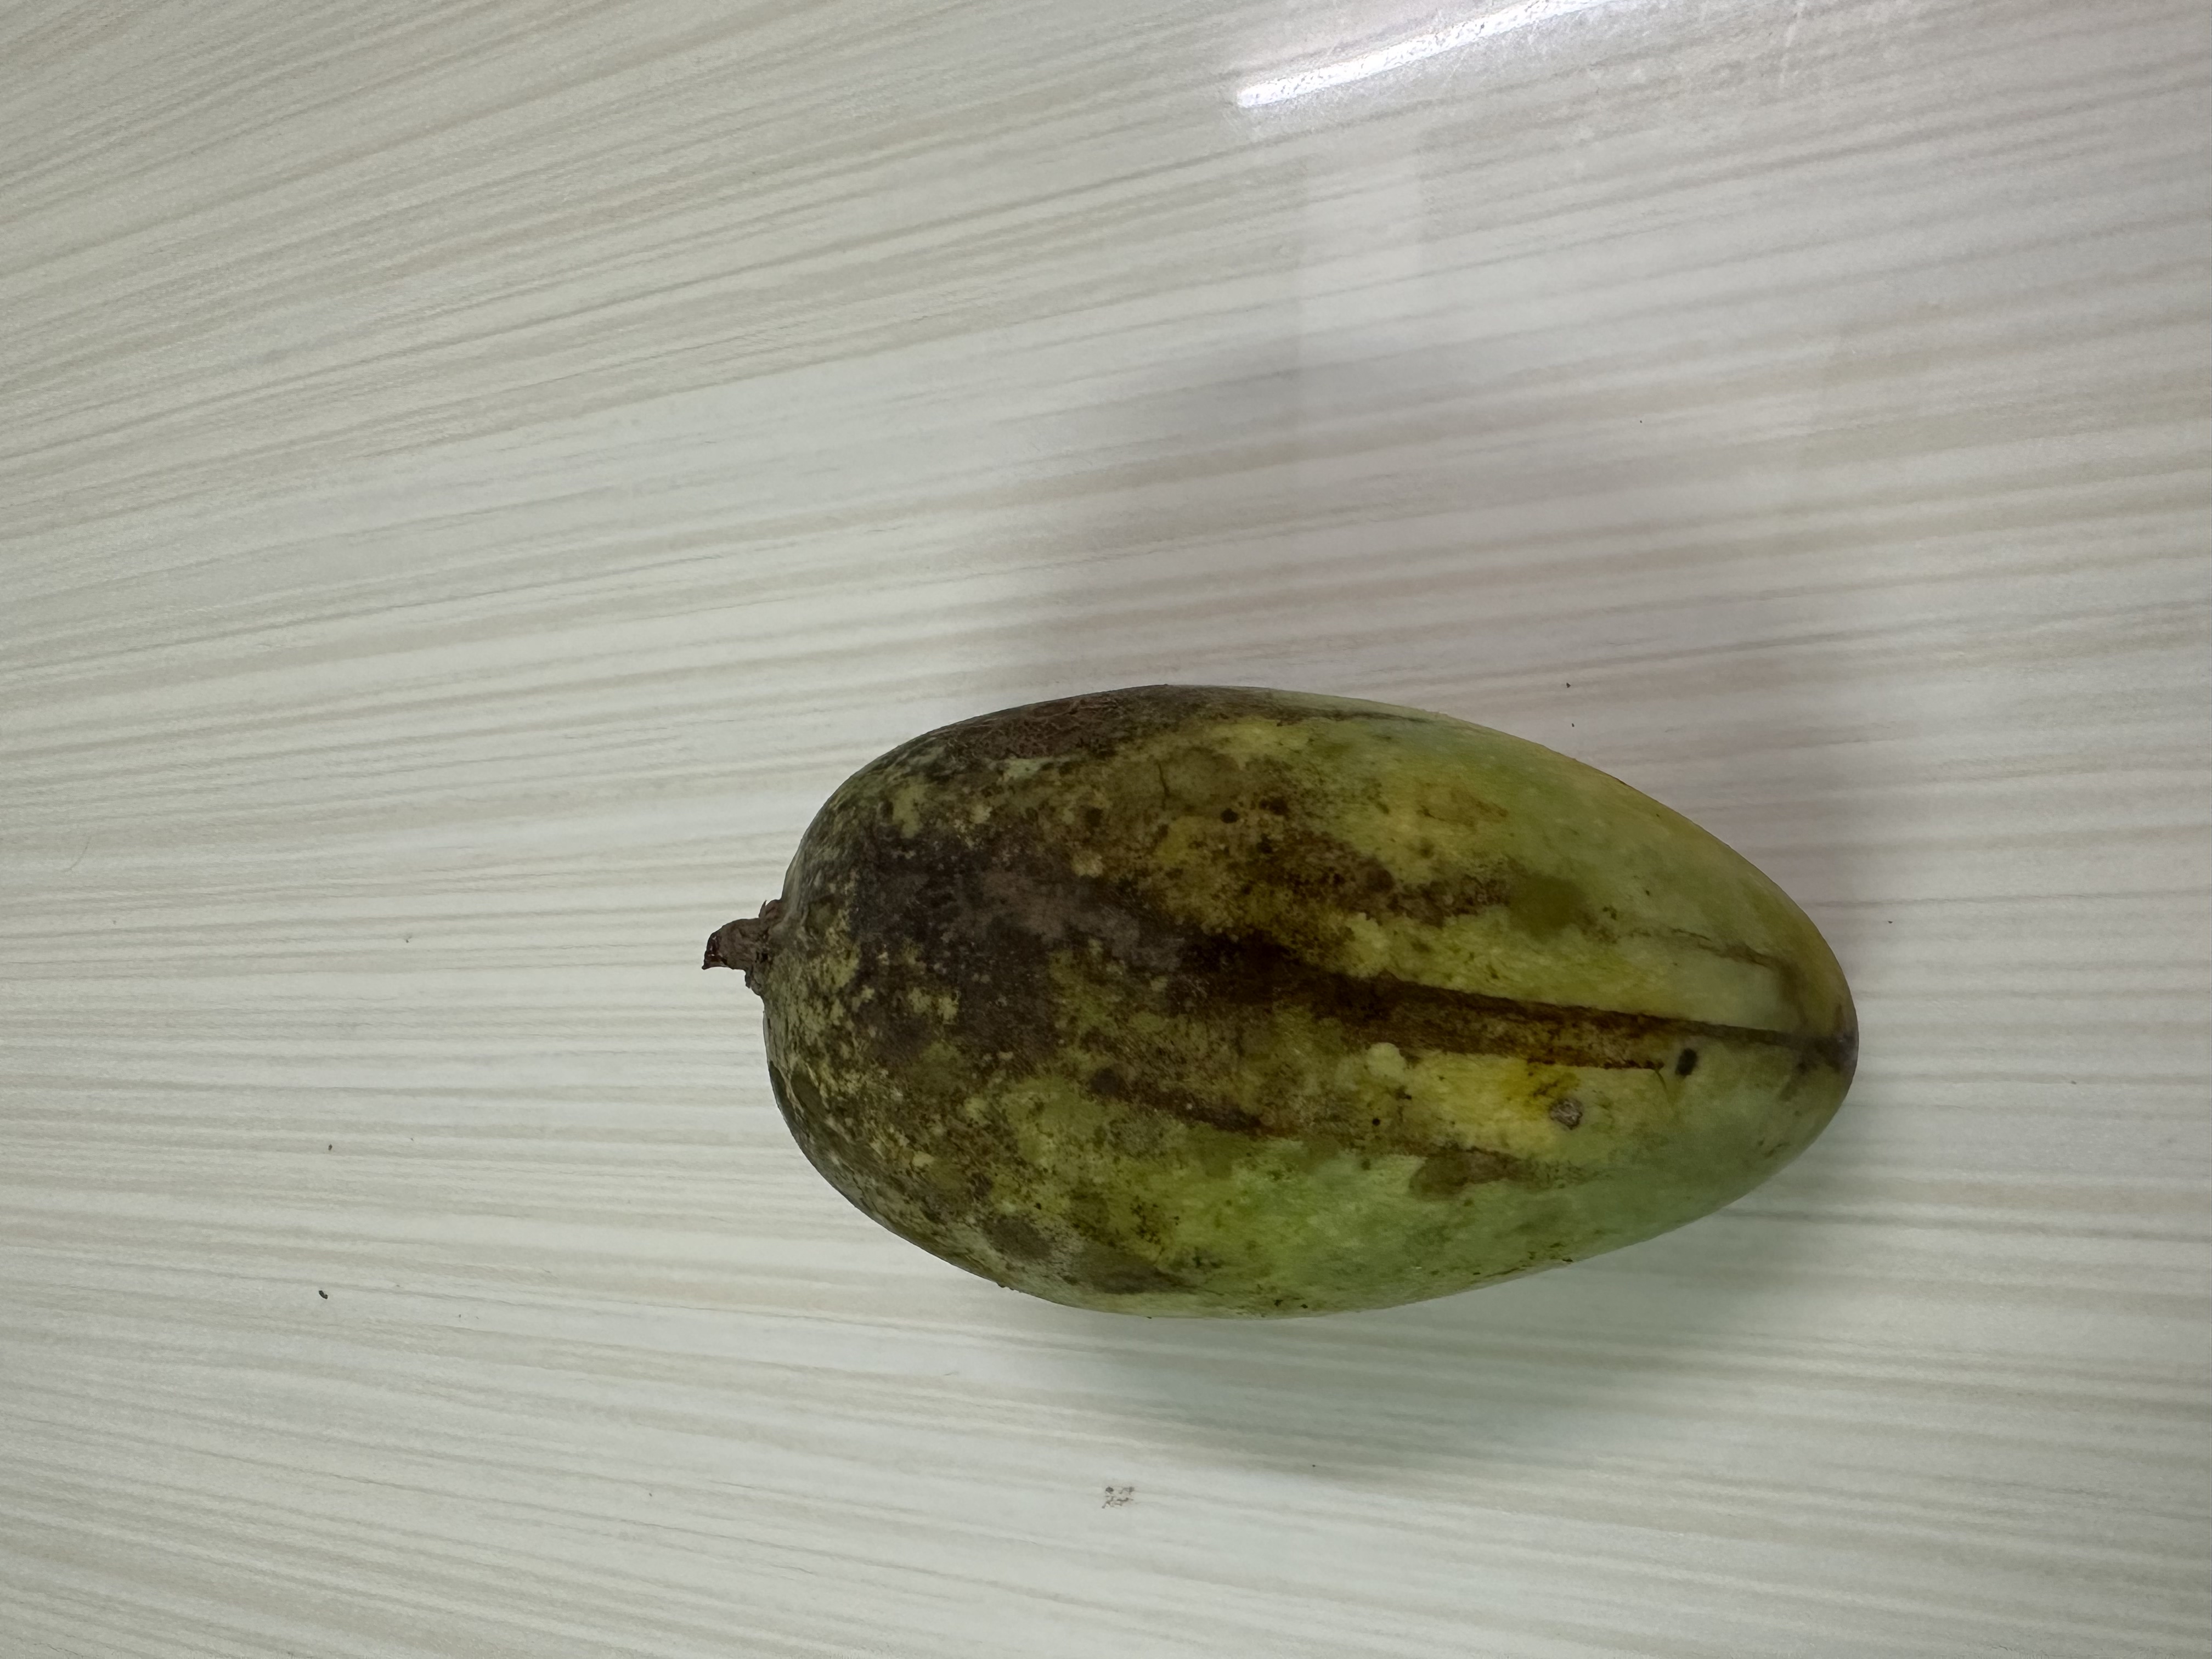
Mango variety: Katimon